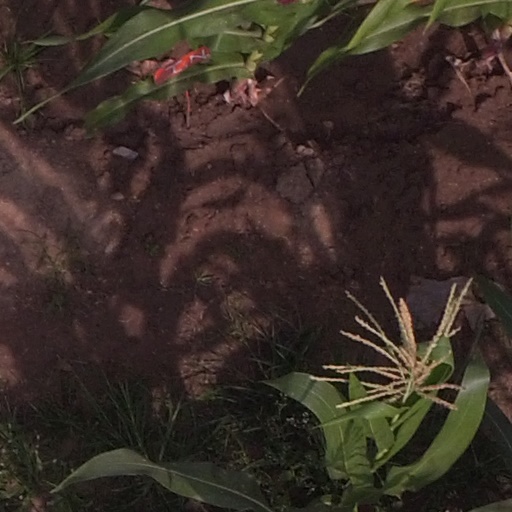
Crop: maize; corn